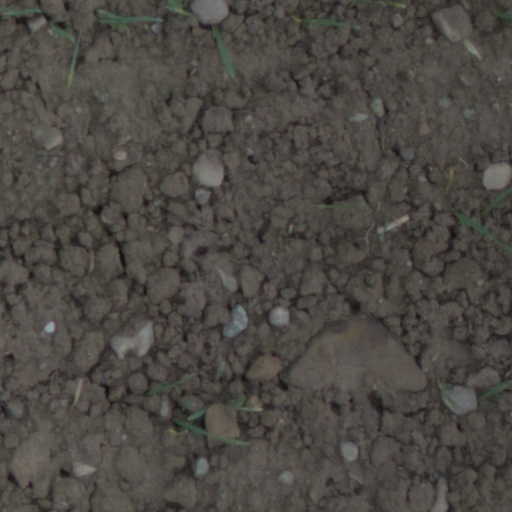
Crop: wheat